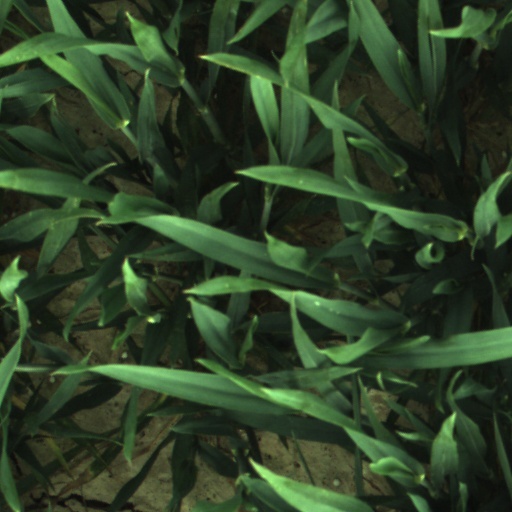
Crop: wheat